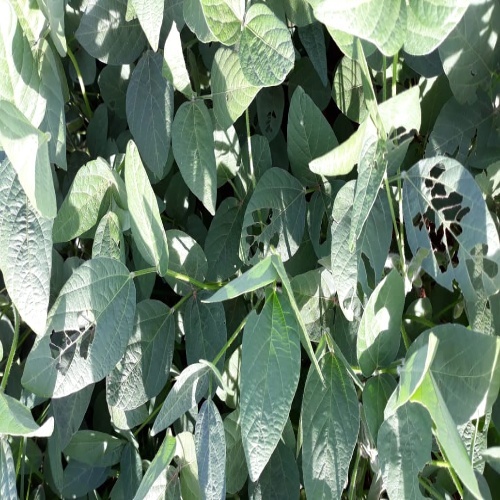
Label: Caterpillar